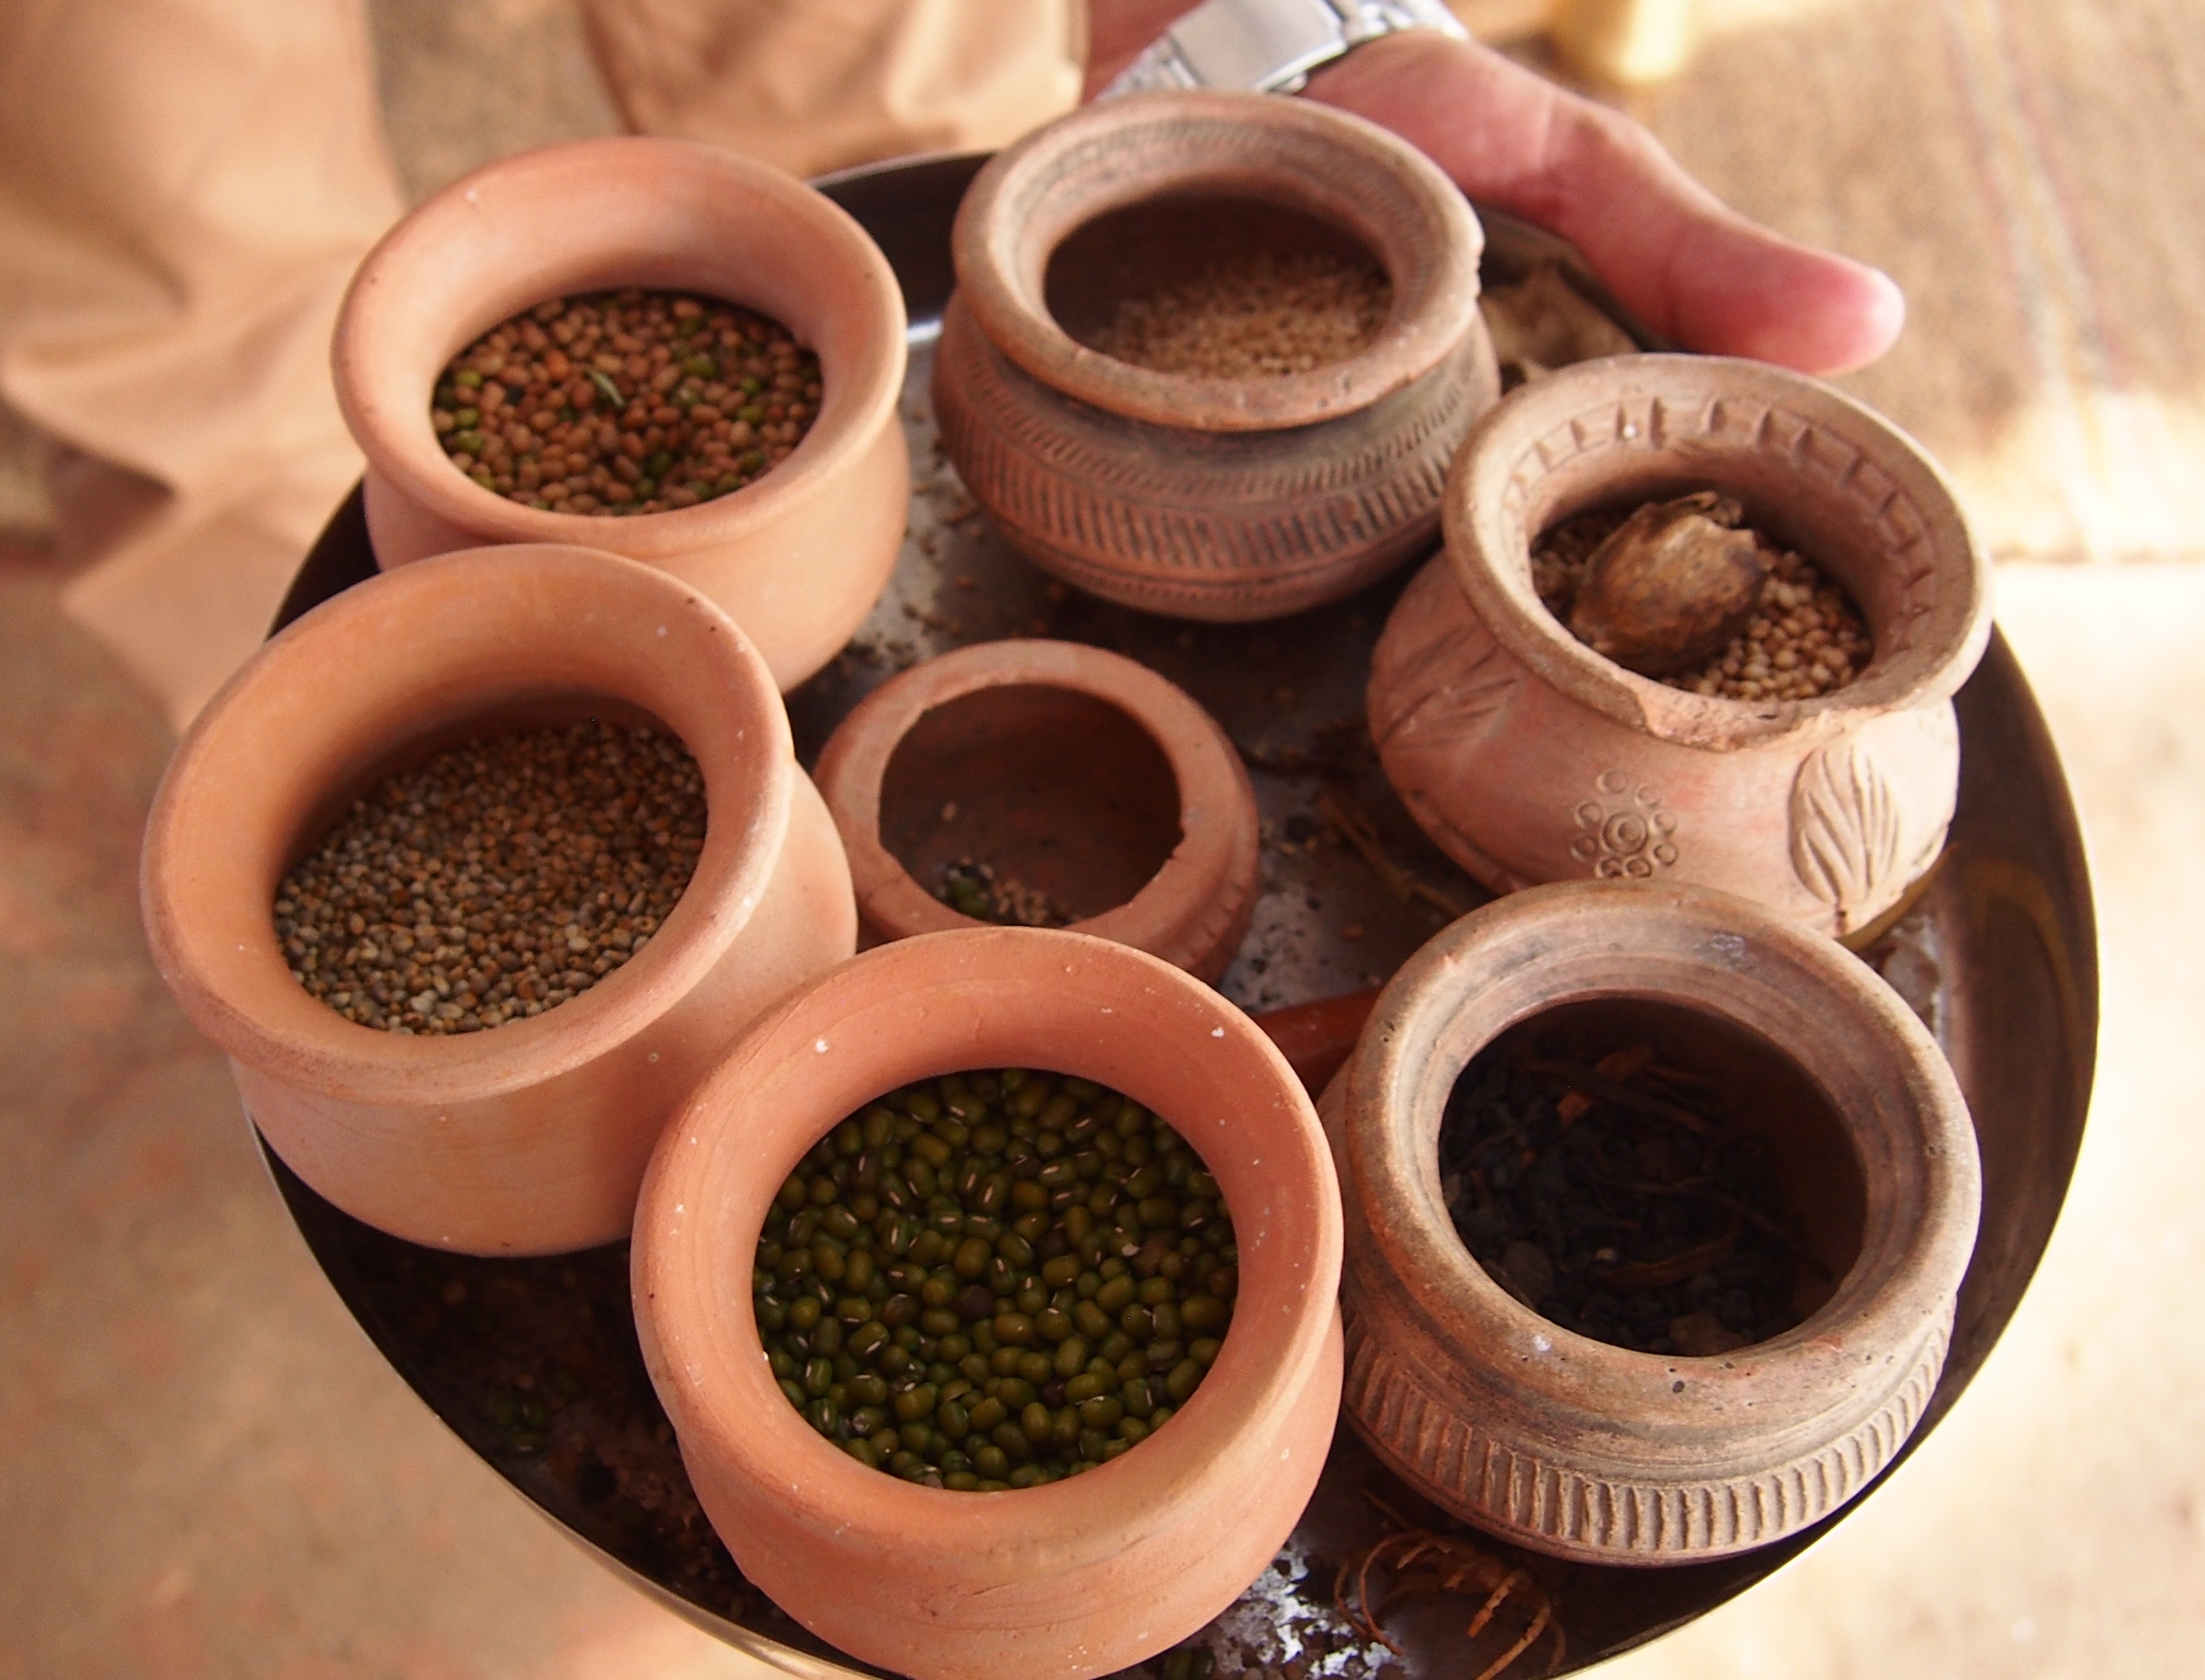
pot, food, produce, drink, chocolate, dessert, homemade, spices, clay, flavor